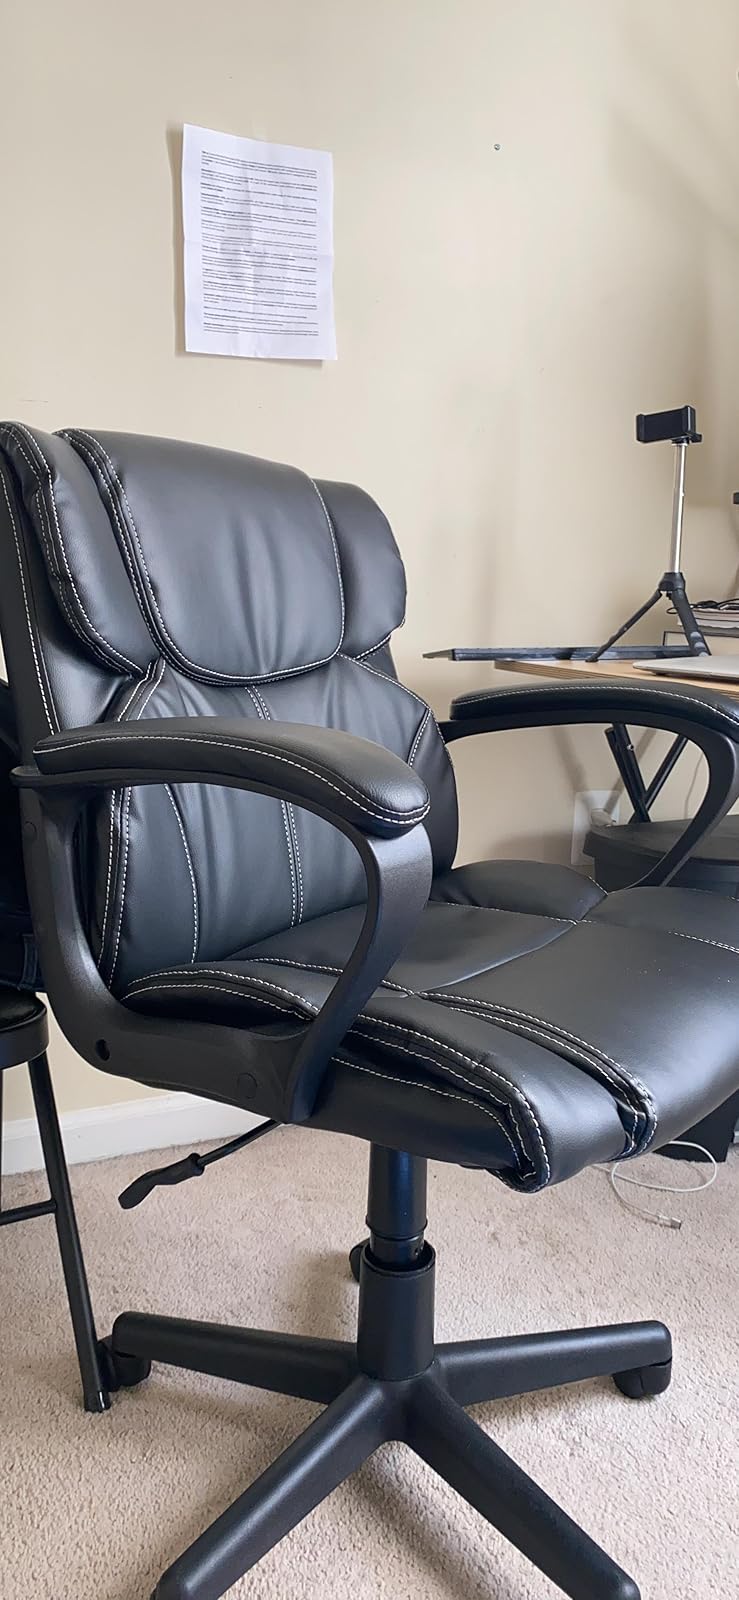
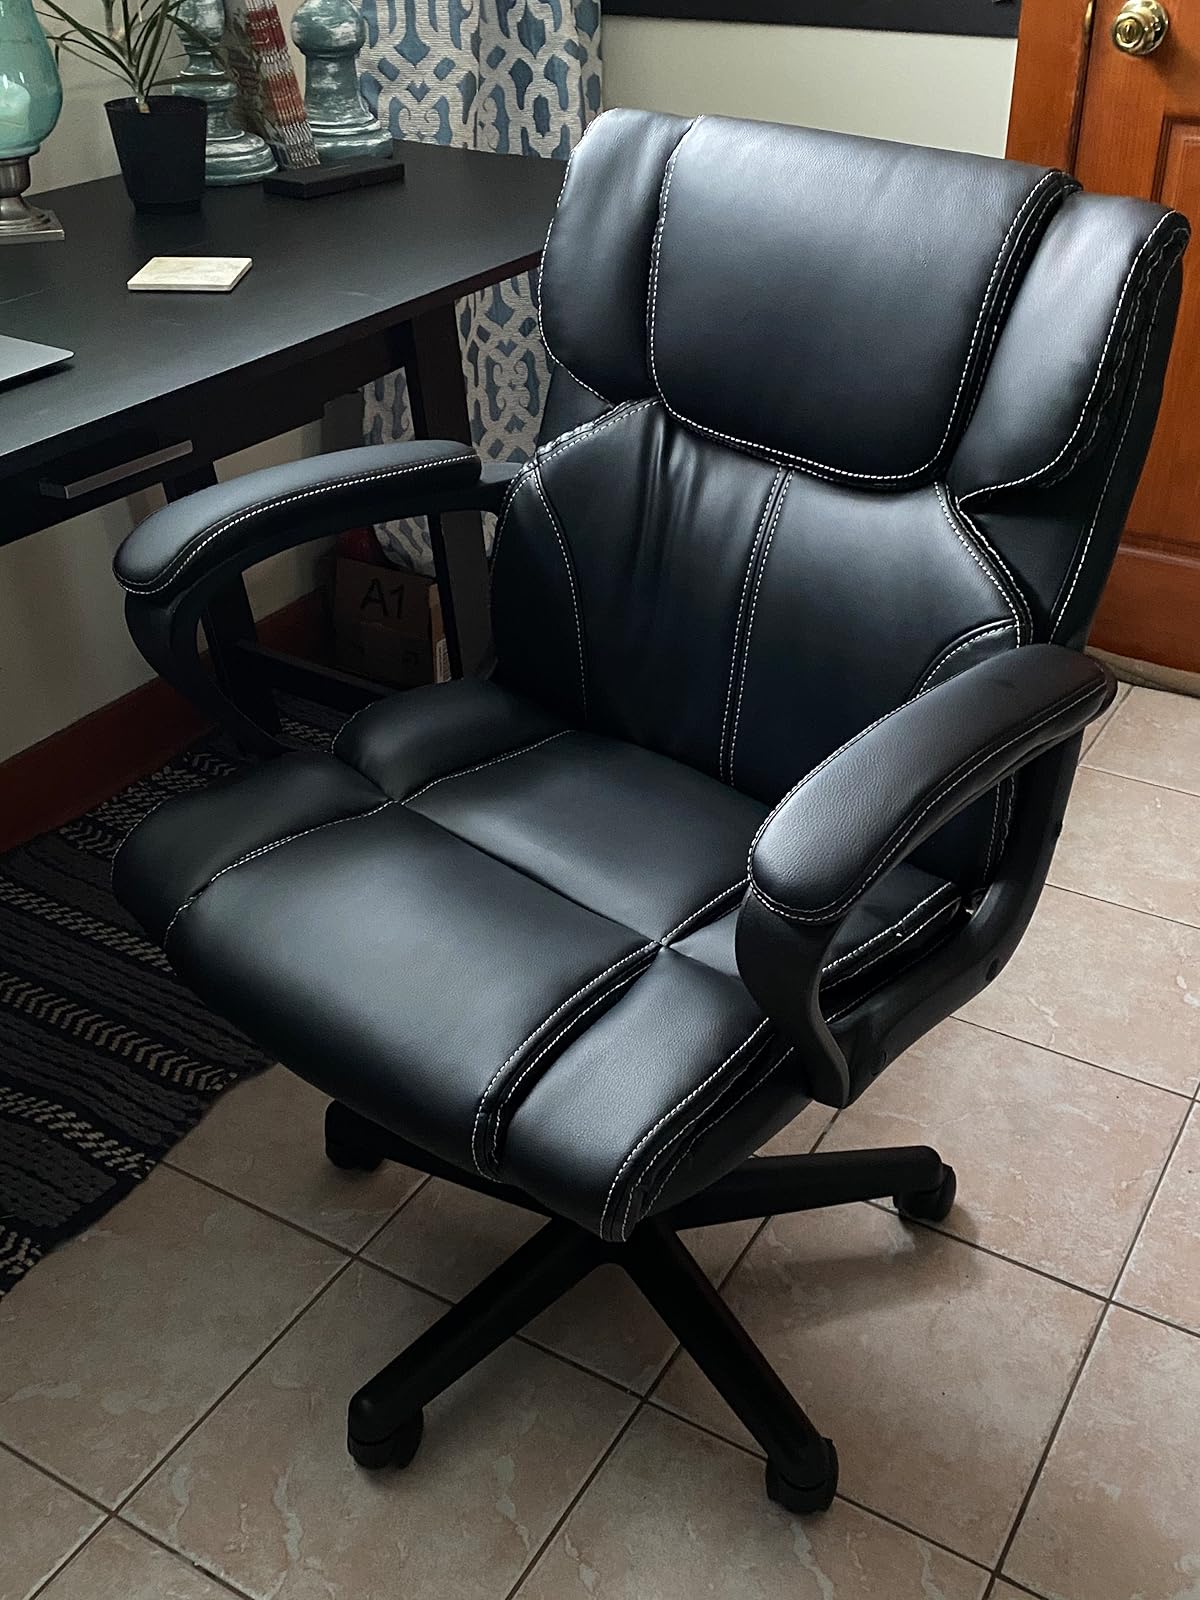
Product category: items_chair
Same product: yes